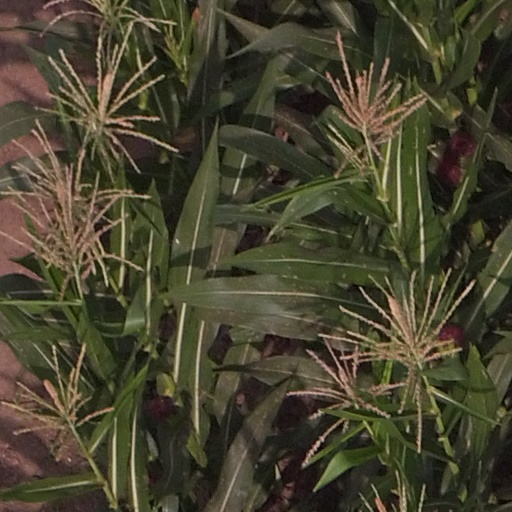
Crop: maize; corn